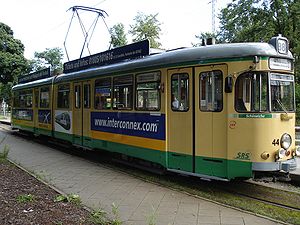
Schöneiche-Rüdersdorfer Straßenbahn
Motorvogn fra SRS.
Schöneiche-Rüdersdorfer Straßenbahn er en sporvejslinje lidt uden for Berlin.